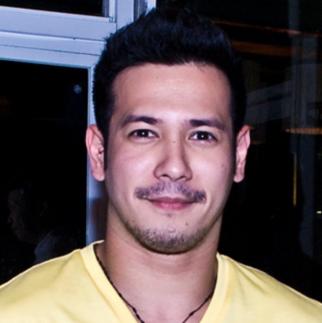
Age: 28